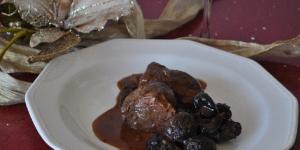
cerdo en salsa de ciruelas